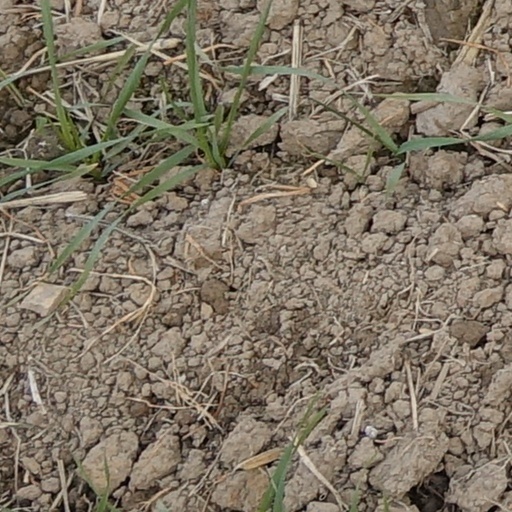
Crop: wheat